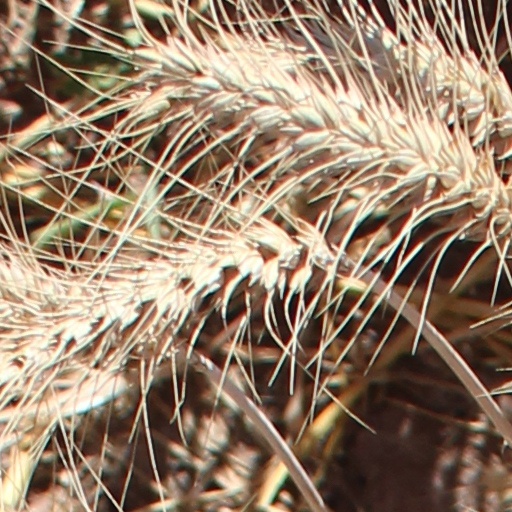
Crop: wheat